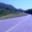
Label: road